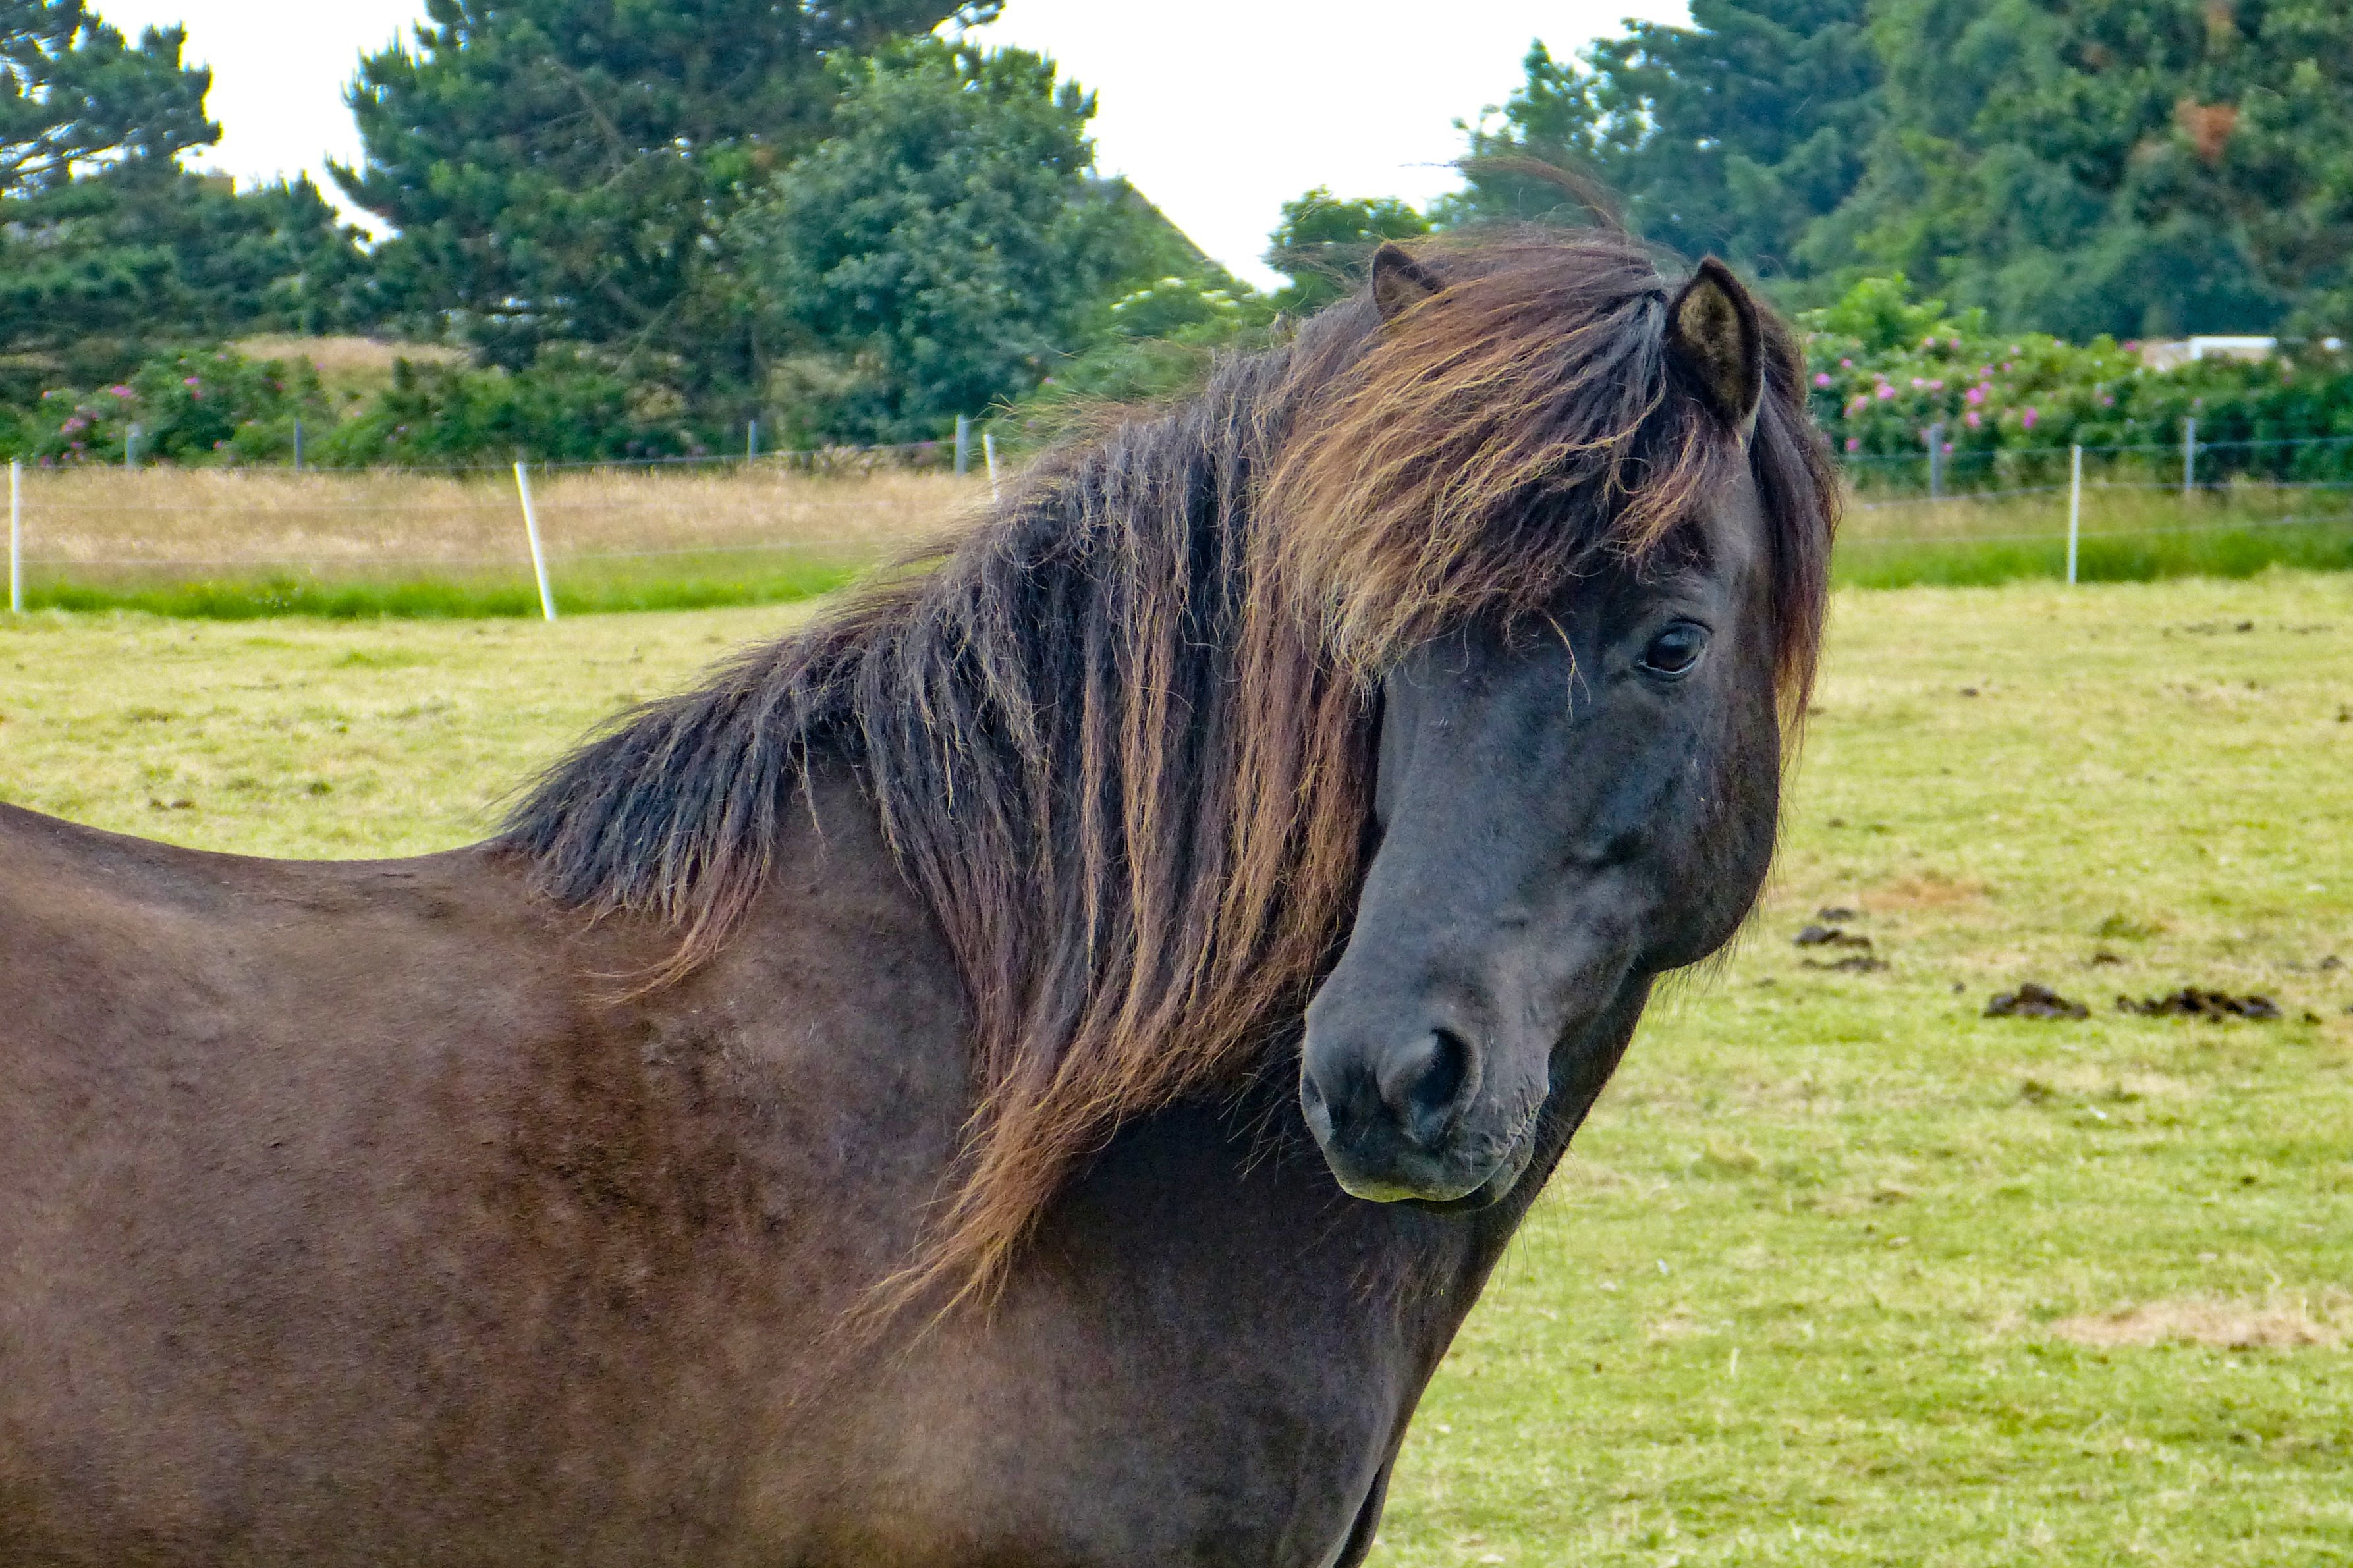
pasture, horse, brown, mammal, stallion, mane, fauna, vertebrate, mare, horse head, horse like mammal, mustang horse